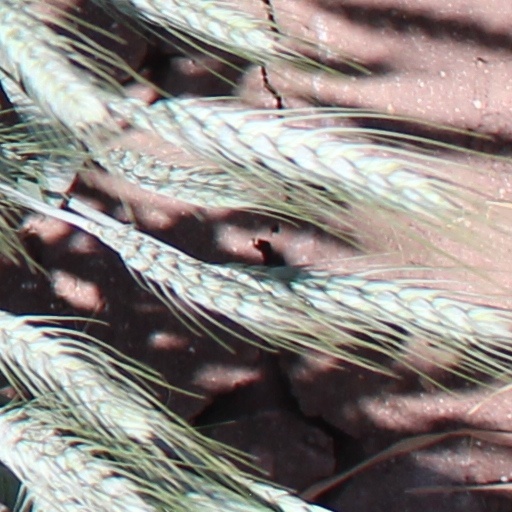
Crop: wheat